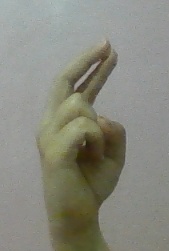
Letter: zay